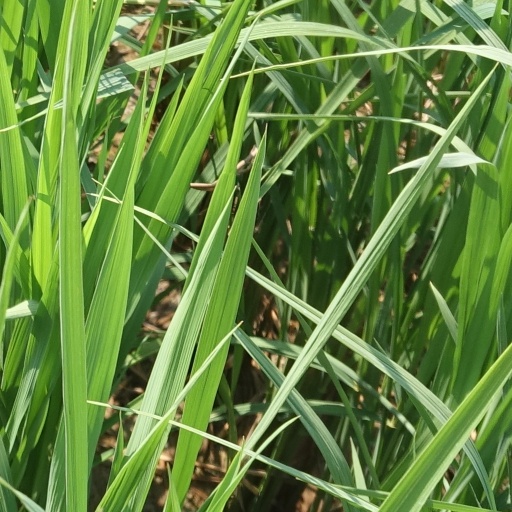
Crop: rice